Adnan Melhem

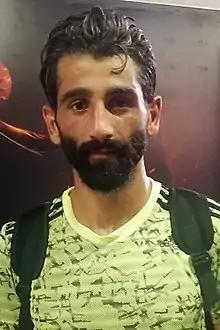
Melhem in 2019

Adnan Ghaleb Melhem (born 29 April 1989) is a Lebanese footballer who plays as a striker for club Jwaya.